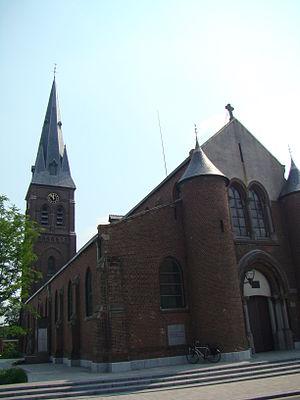
Eglise Sint-Michels Kuurne (Flandre occidentale, Belgique)